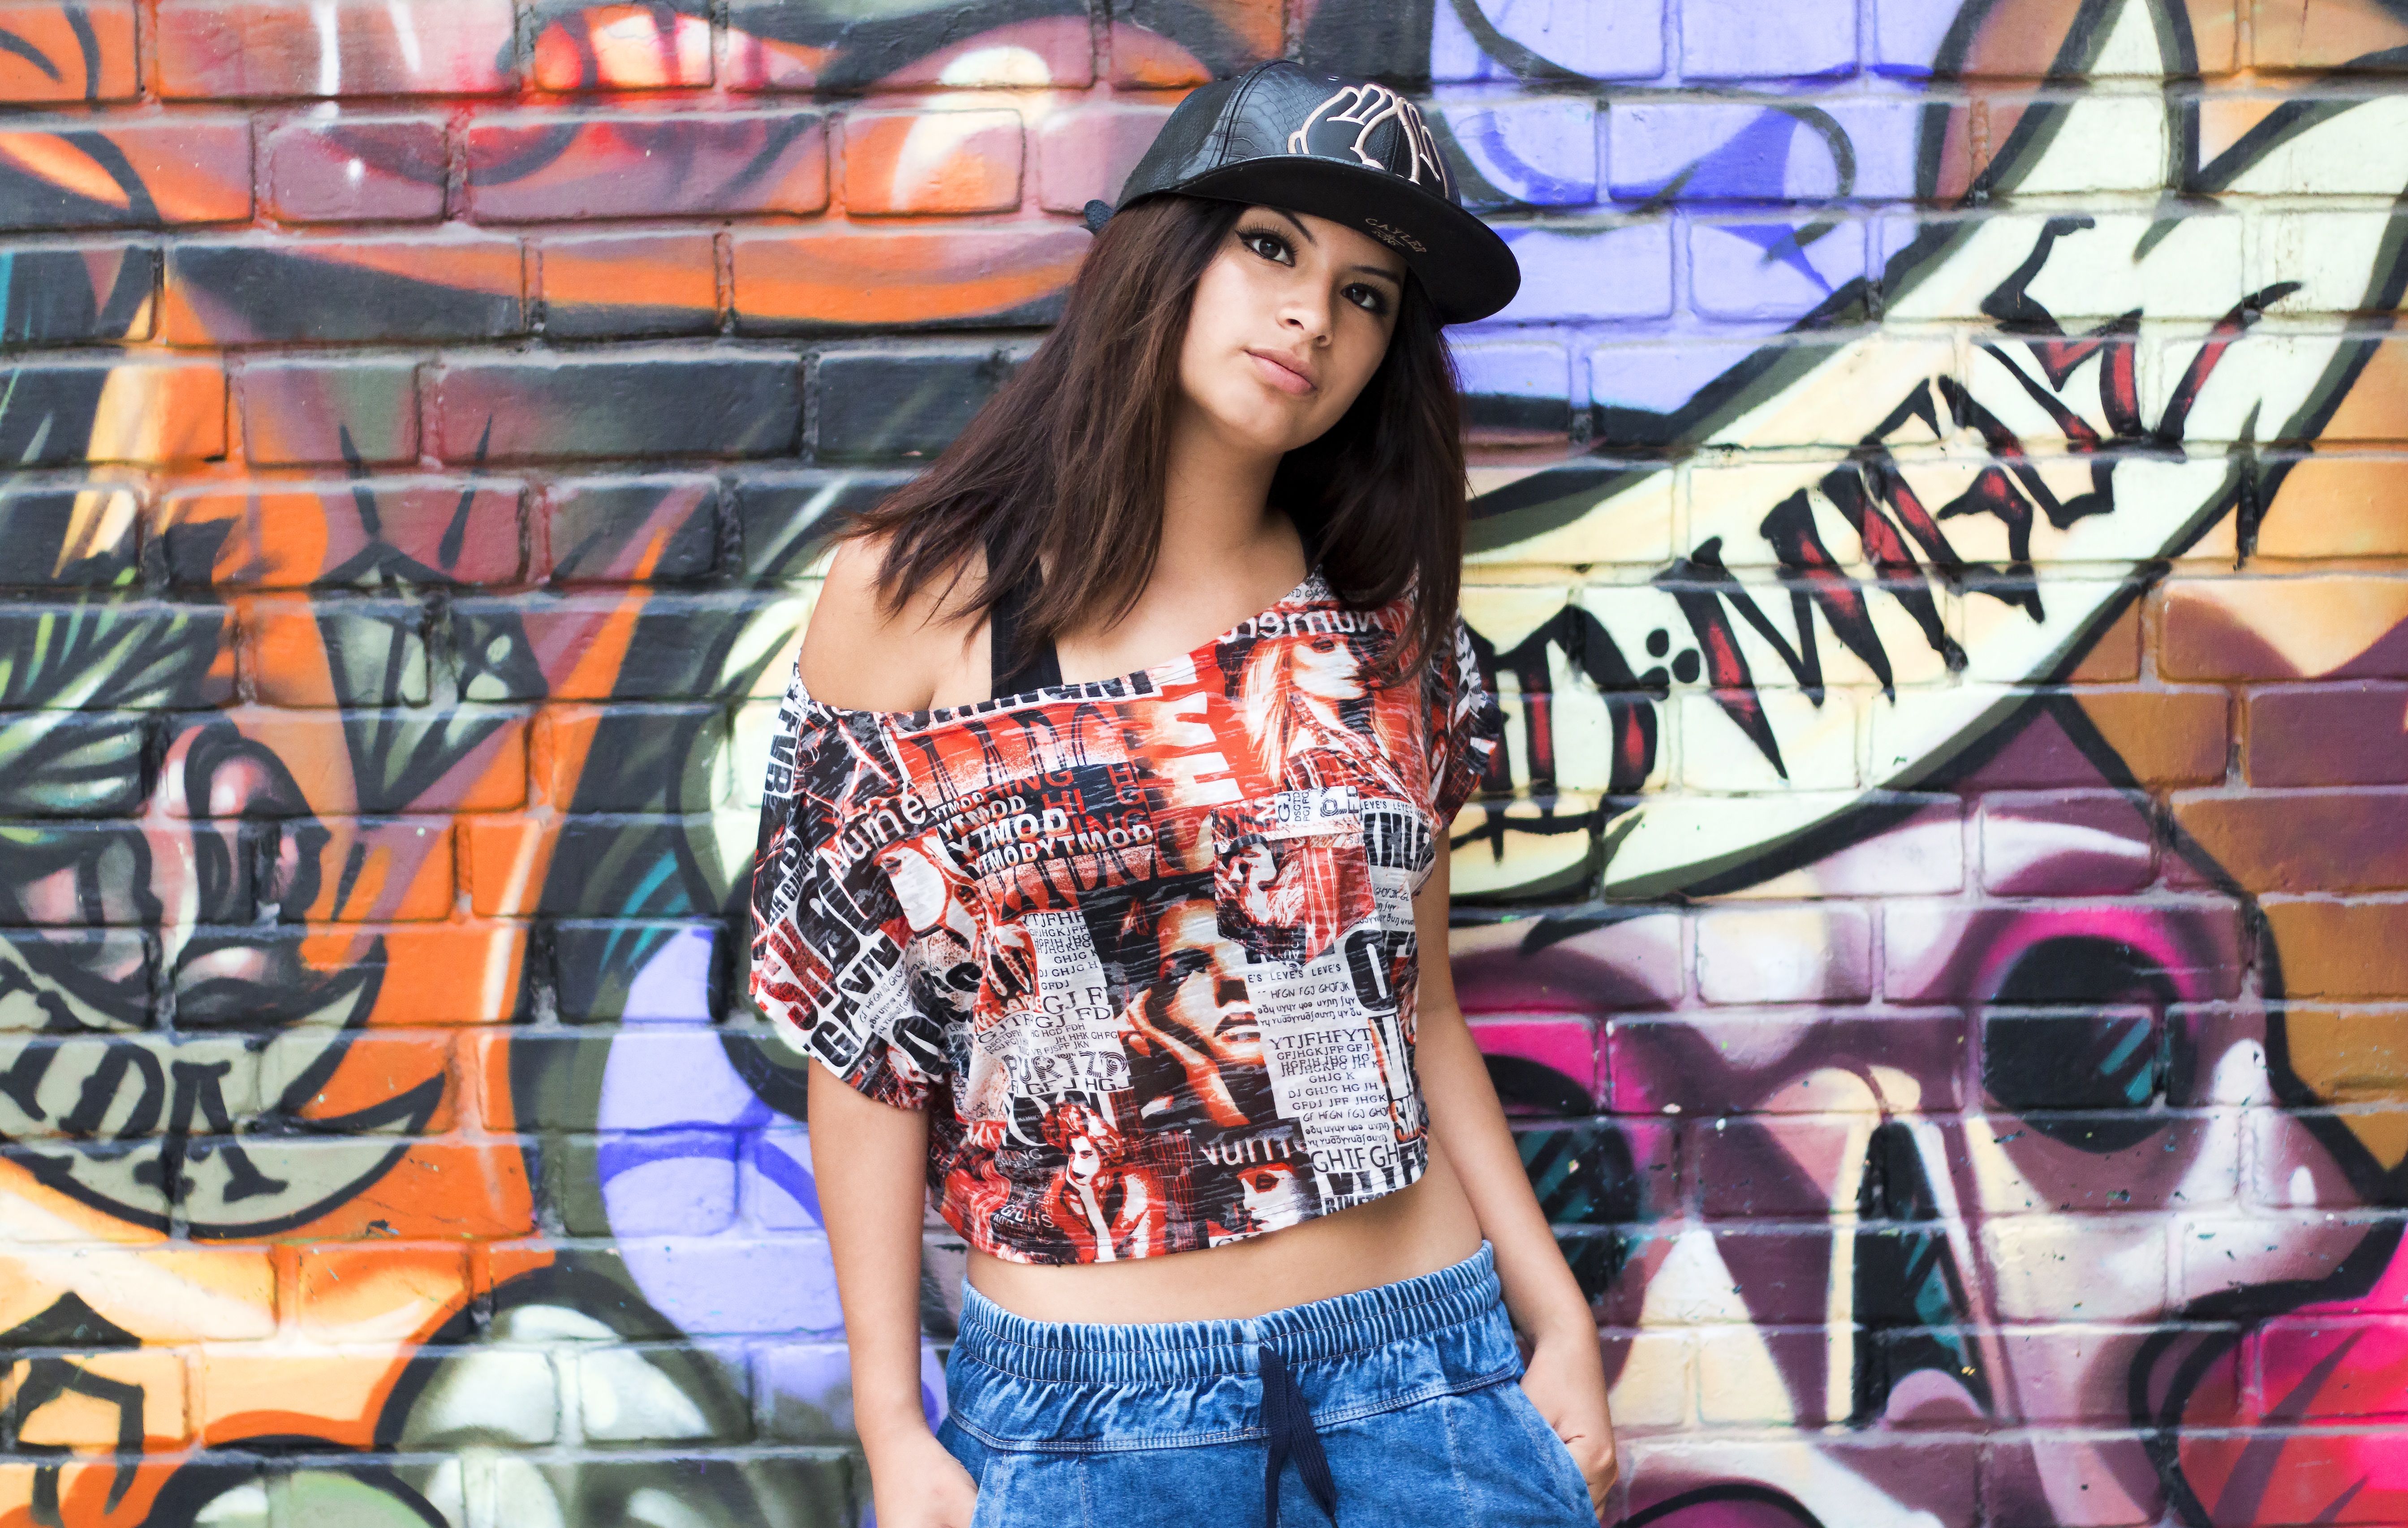
urban, pattern, model, fashion, art, jennifer, cool, latin, beauty, models, photo shoot, mendoza